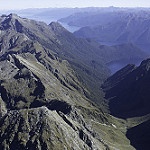
Label: mountain